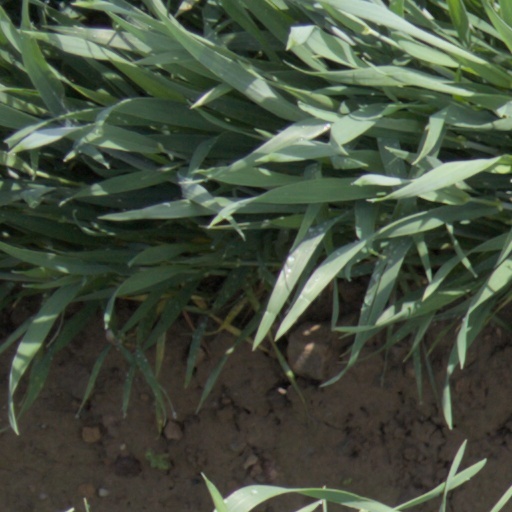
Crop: wheat